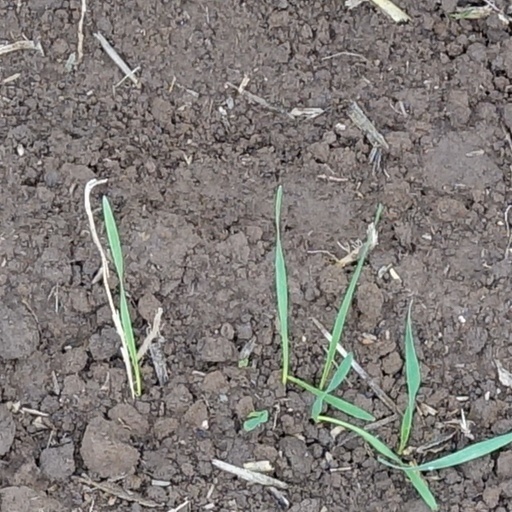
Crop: wheat